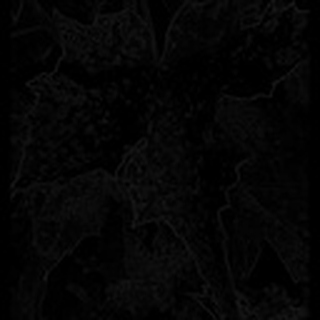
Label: cotton_powdery_mildew